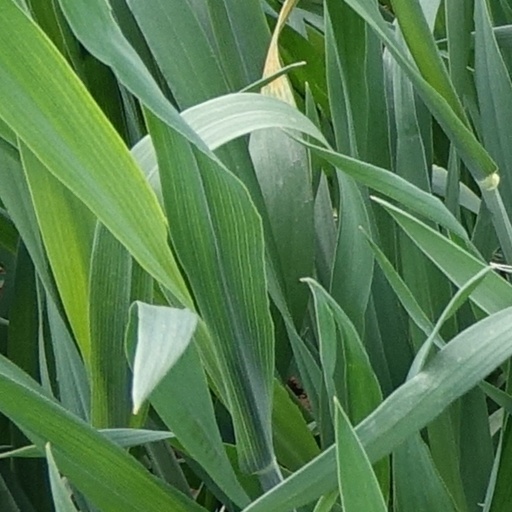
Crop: wheat